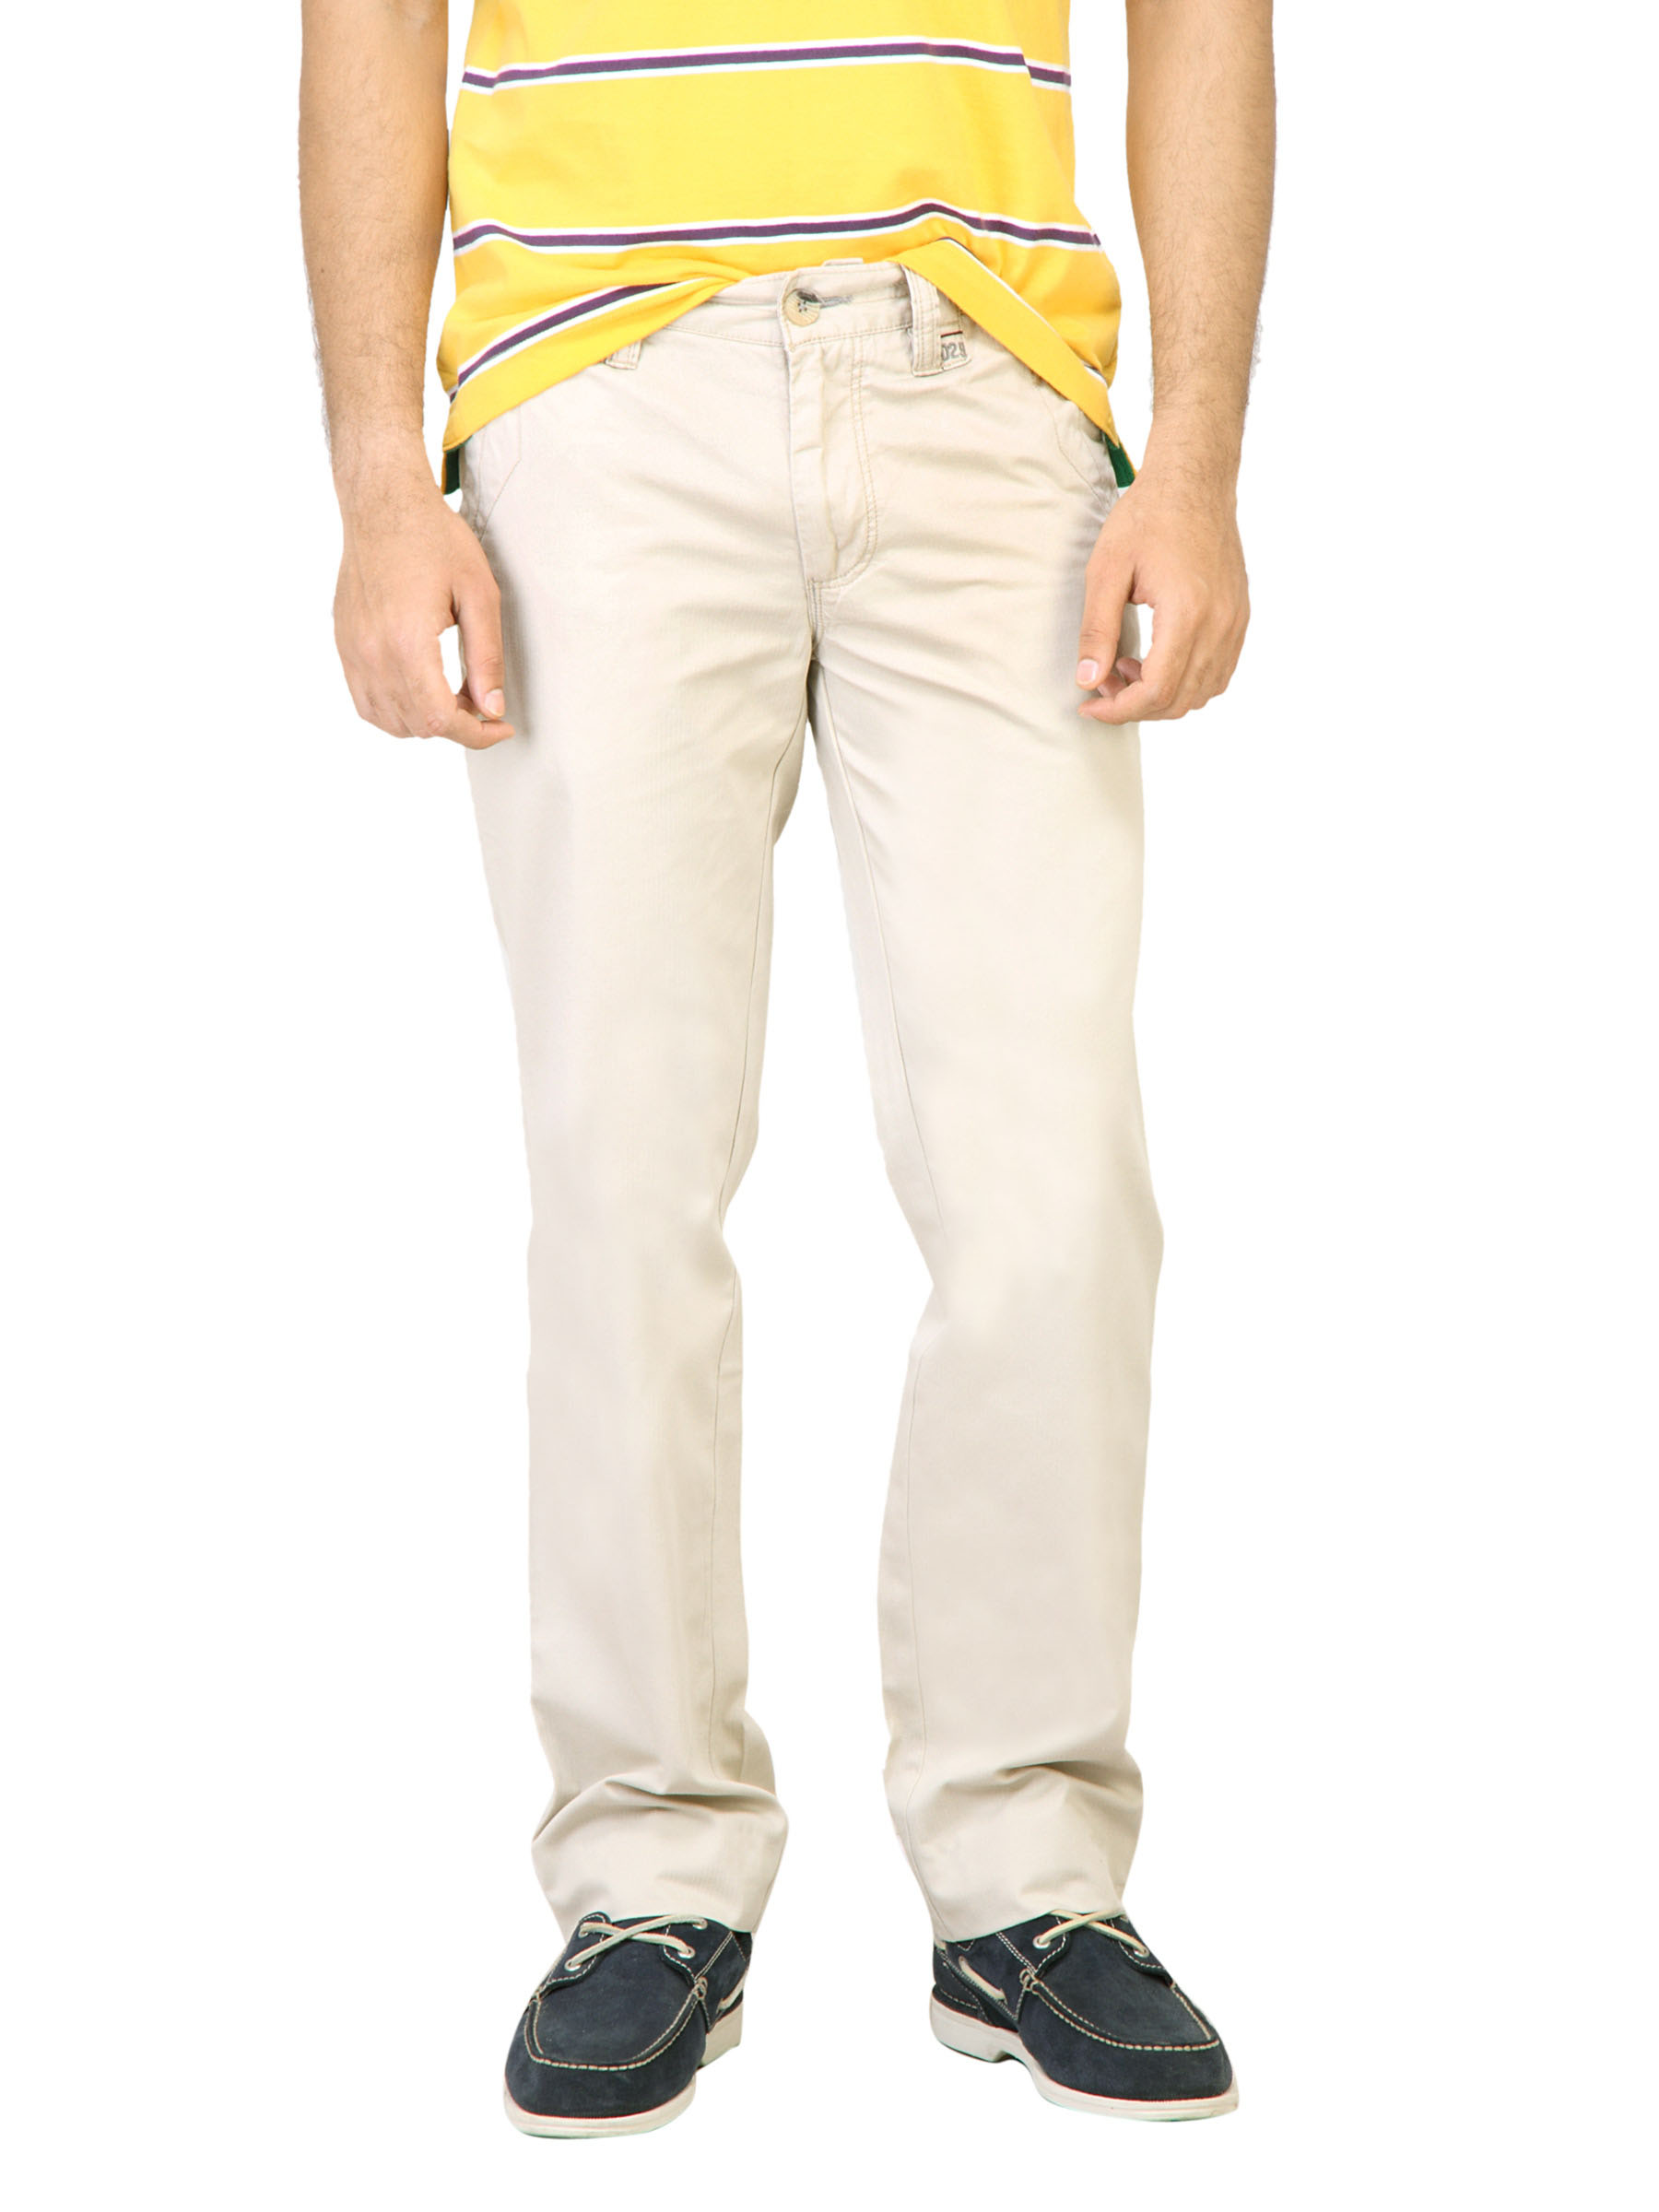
Basics Men Beige Trousers
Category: Apparel / Bottomwear / Trousers
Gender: Men
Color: Beige
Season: Fall 2011
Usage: Casual